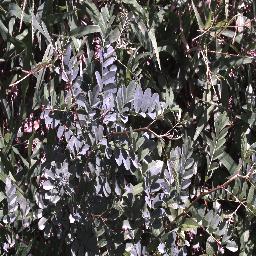
Label: negative